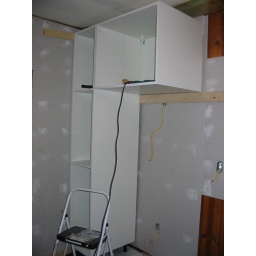
these were such a pain in the ass...there is not a level floor or wall inthe whole place!